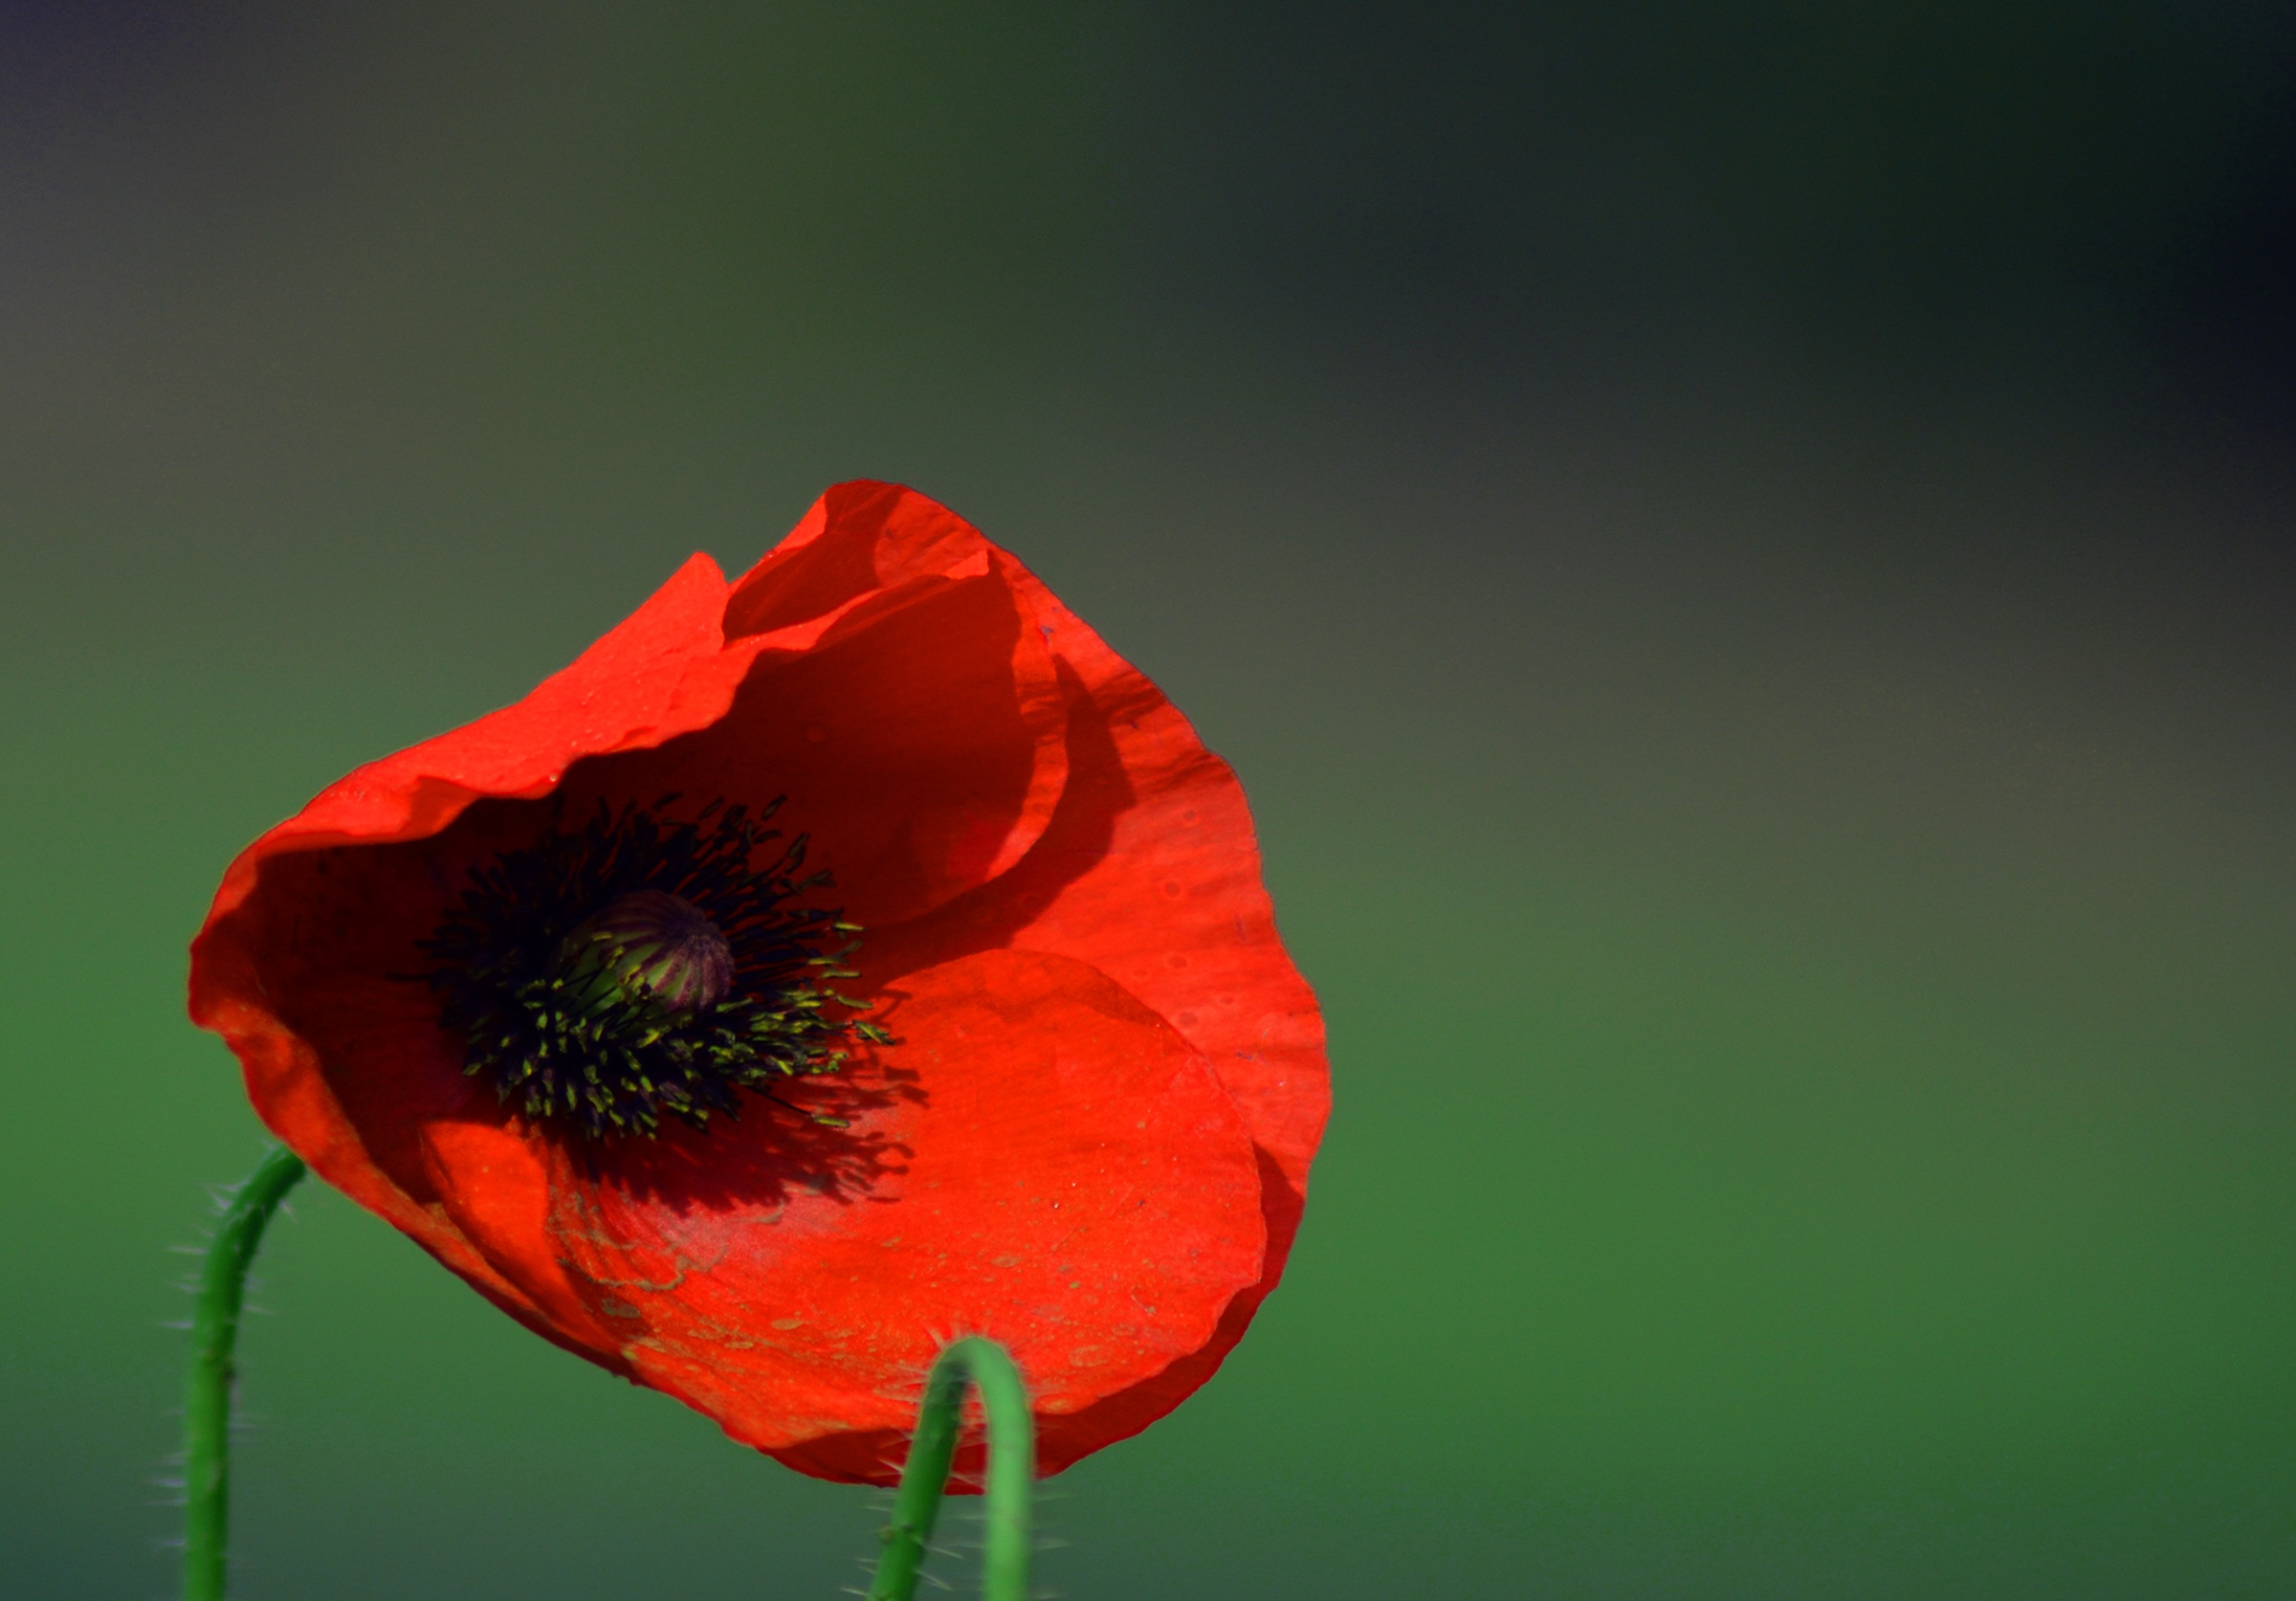
nature, plant, flower, petal, green, red, flora, close up, colour, poppy, coquelicot, macro photography, flowering plant, plant stem, land plant, poppy family